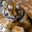
Label: tiger